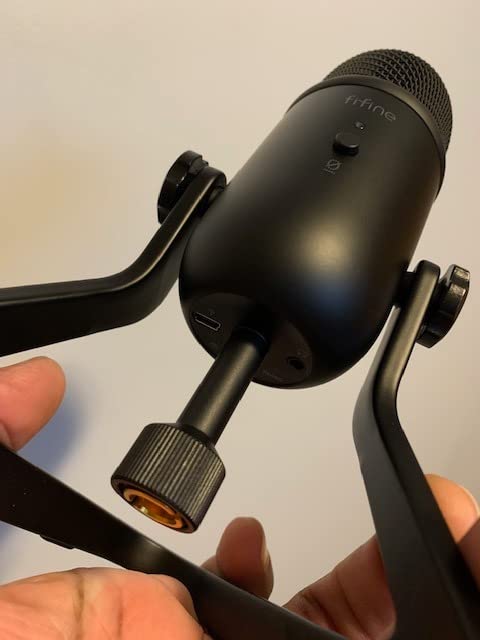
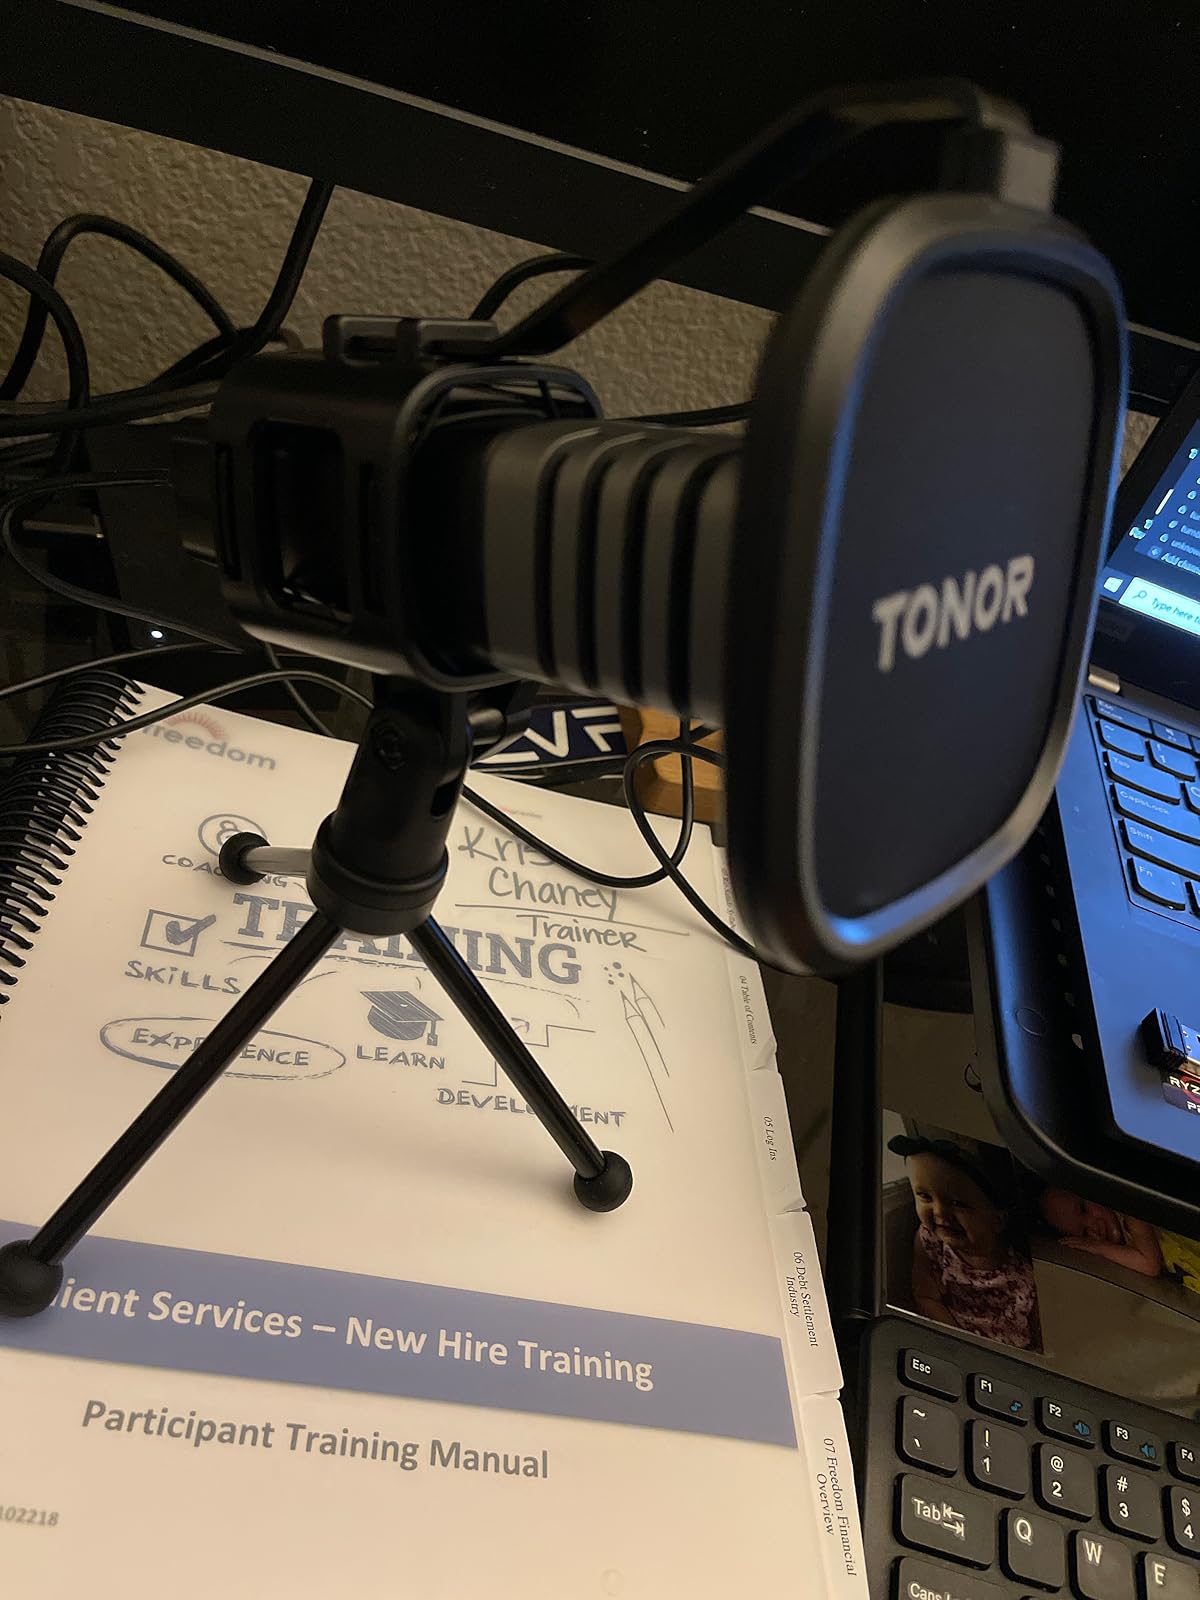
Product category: microphone
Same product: no